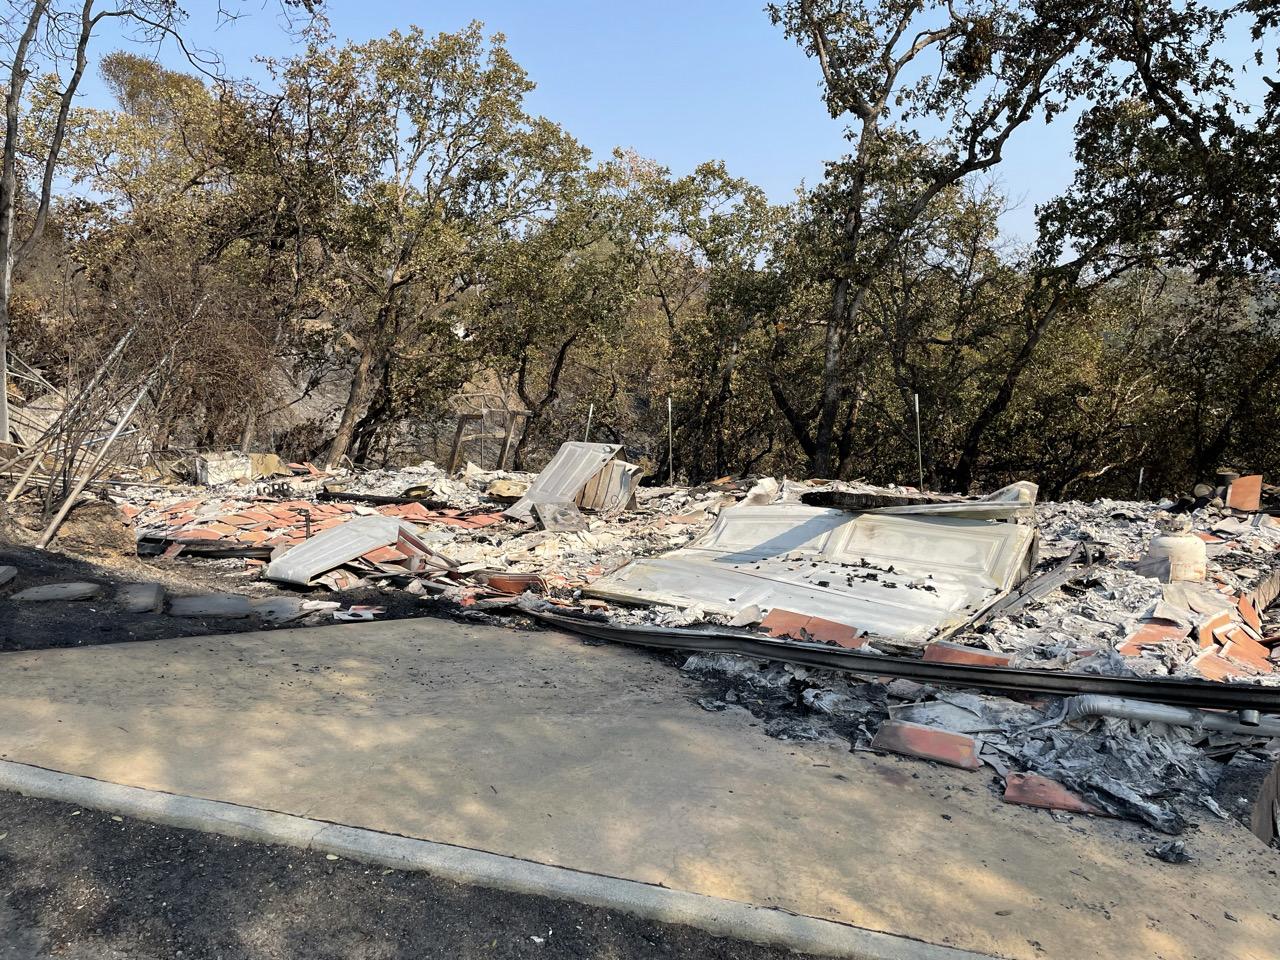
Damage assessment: destroyed